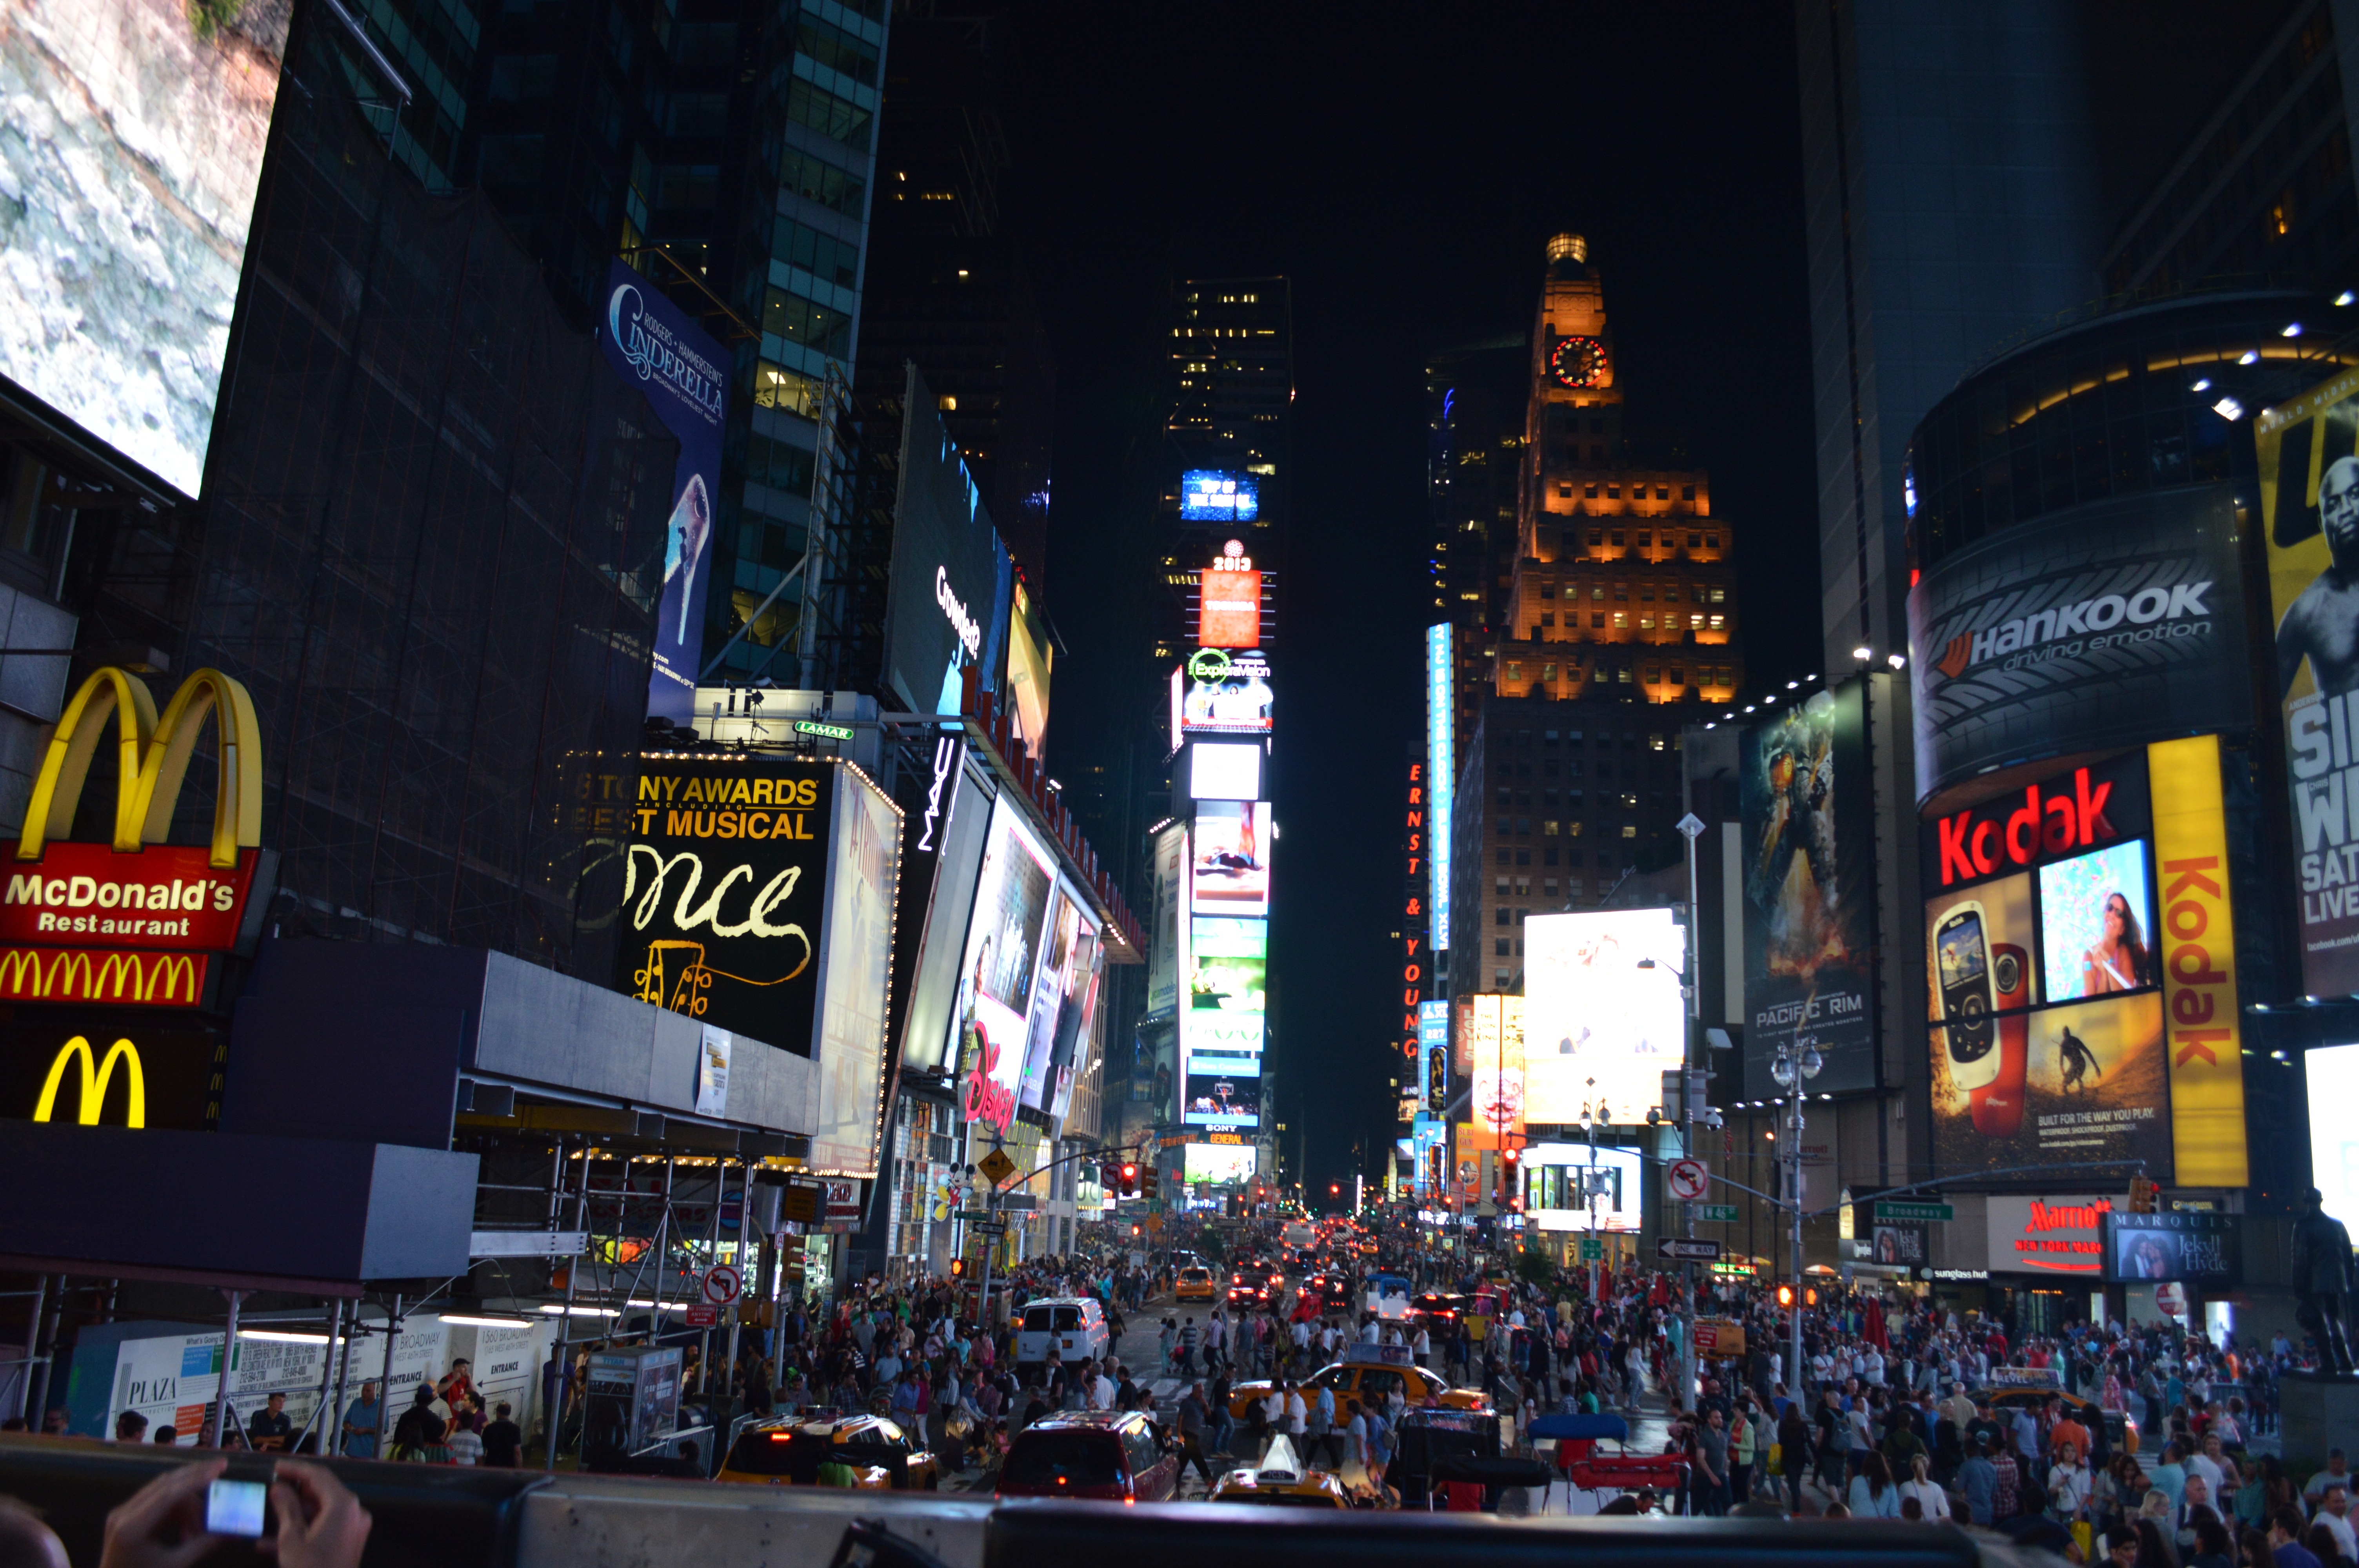
road, street, night, city, new york, crowd, cityscape, downtown, metropolis, time square, urban area, human settlement